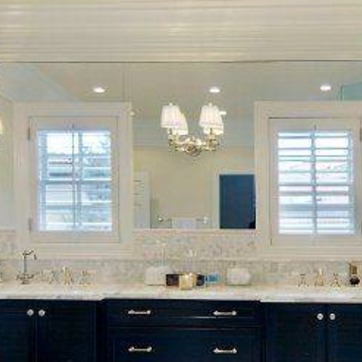
Material: mirror